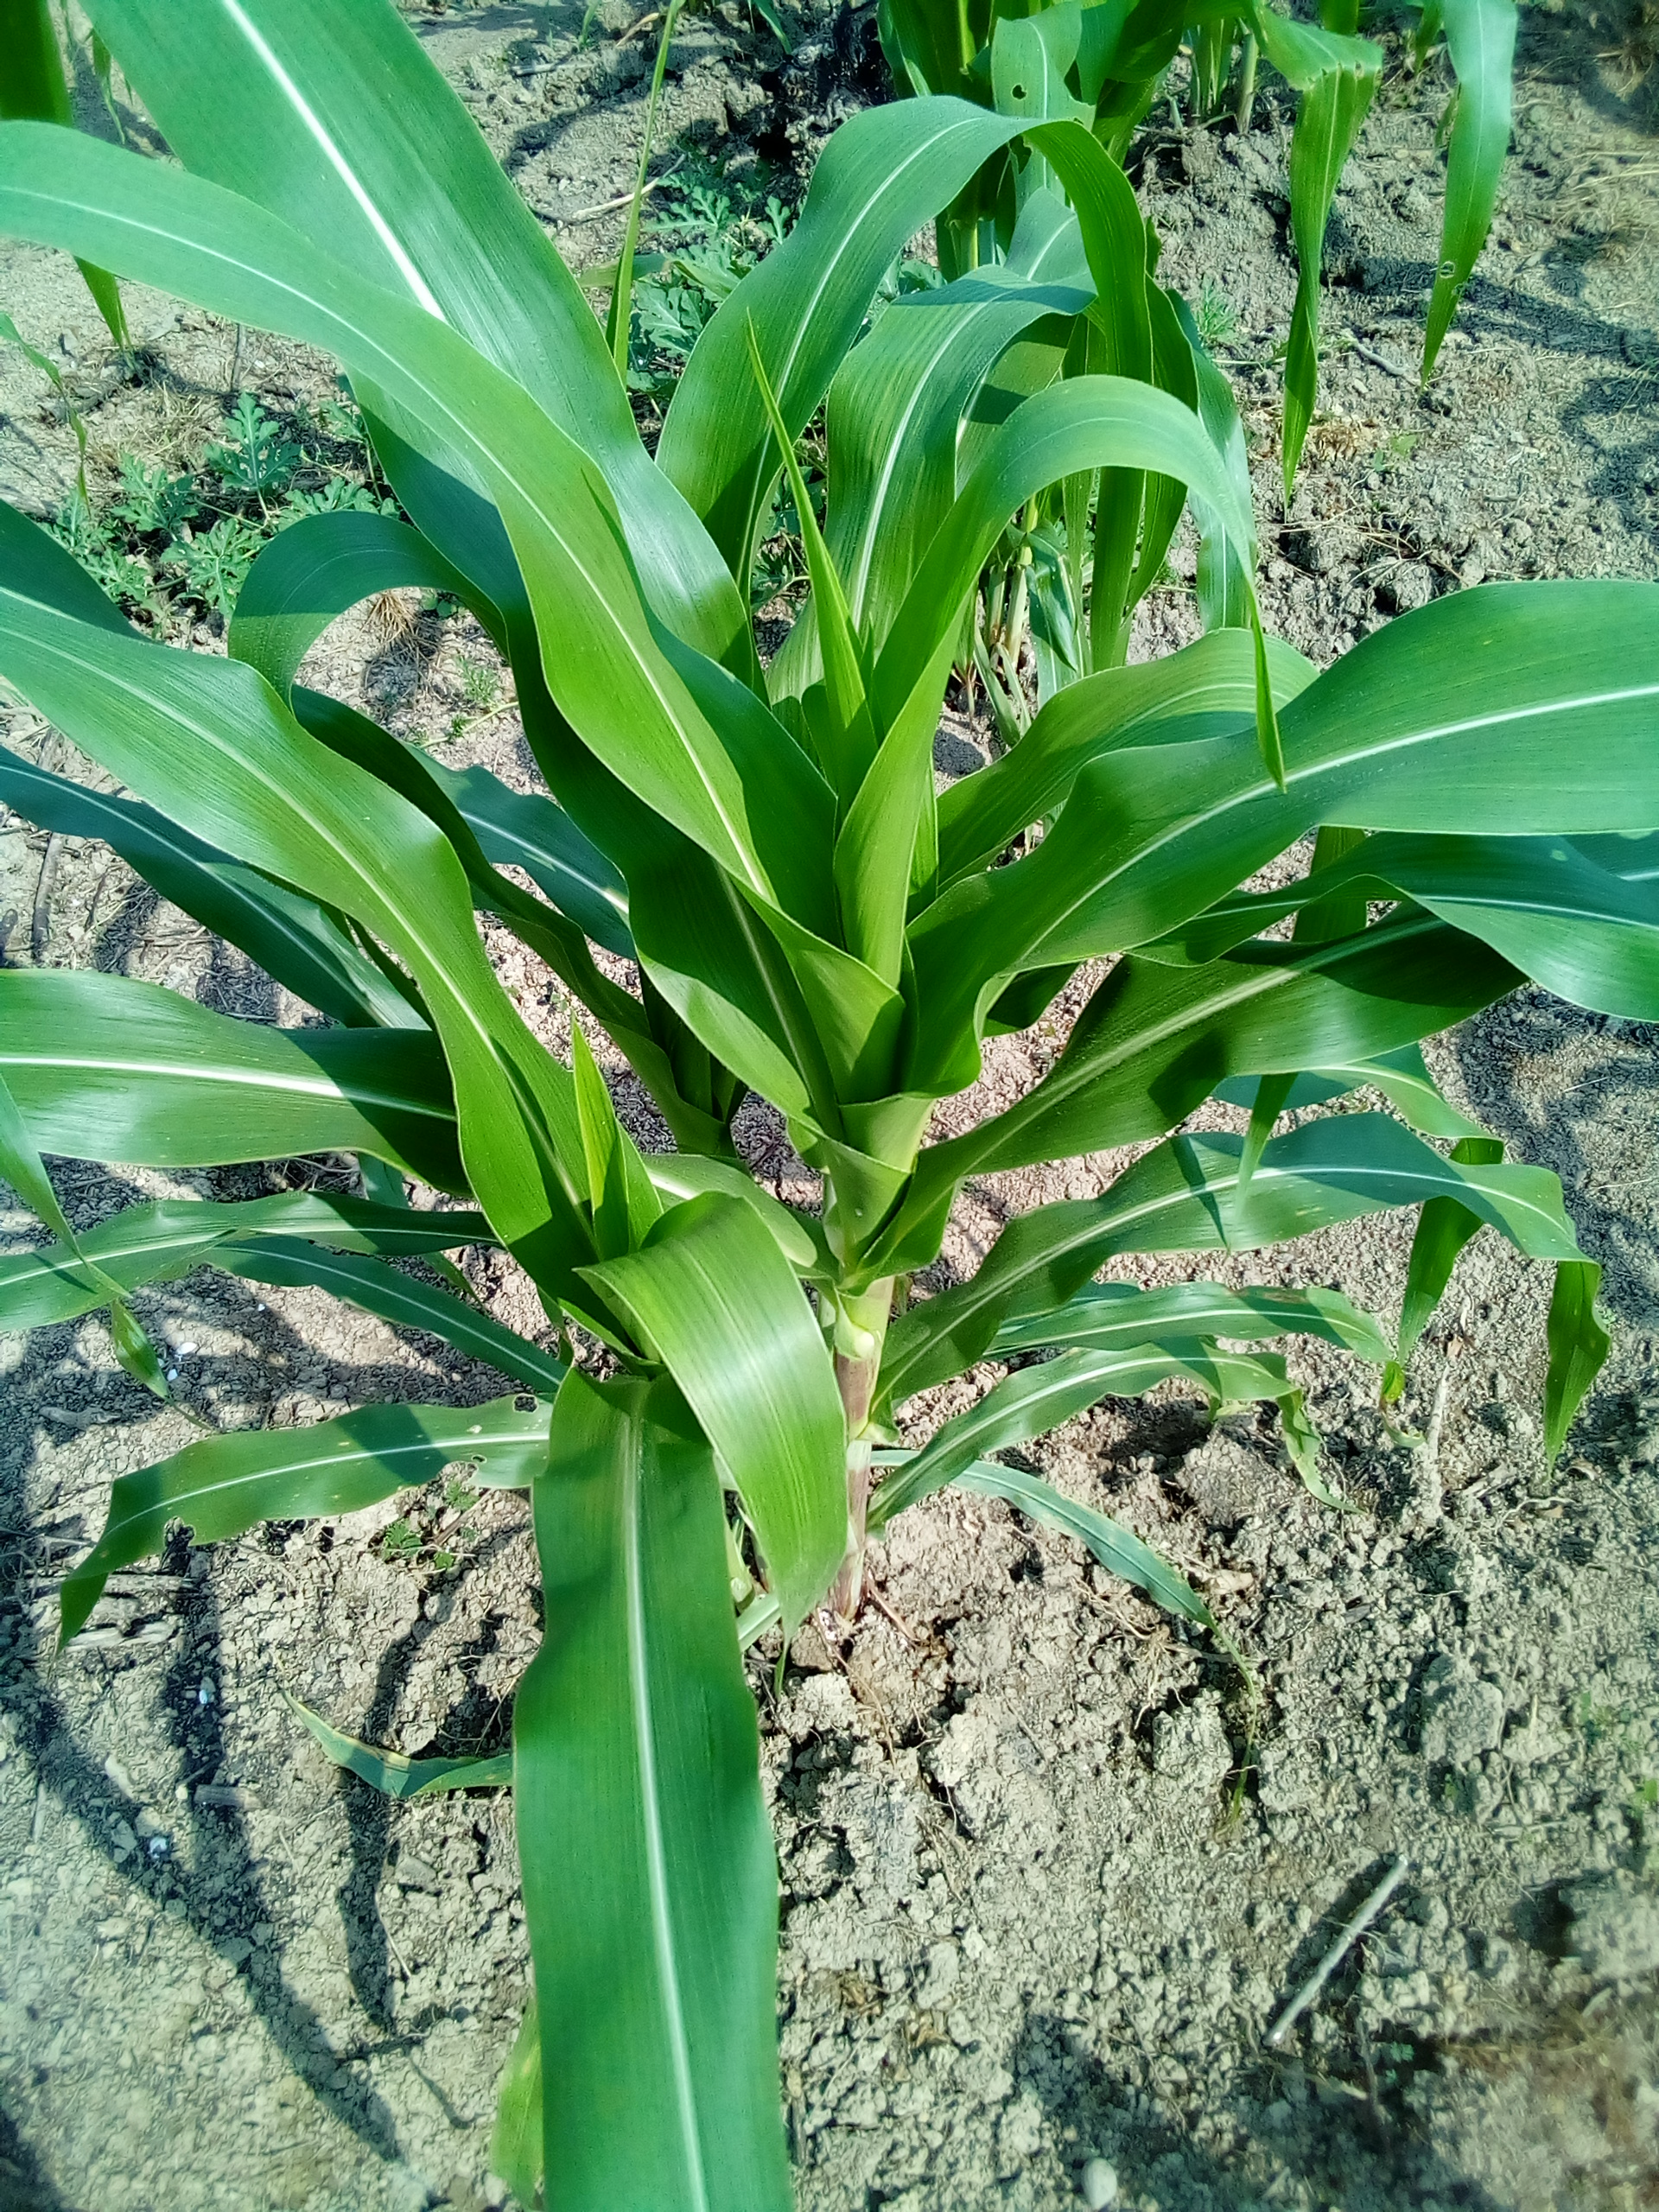
Label: healthy